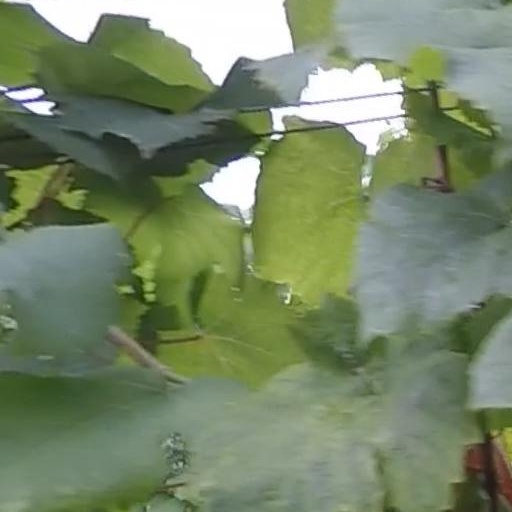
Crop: grape